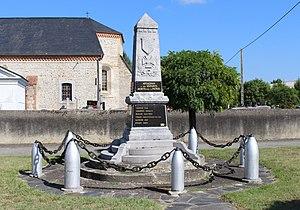
Monument aux morts d'Artagnan (Hautes-Pyrénées)
Artagnan est une commune française située dans le département des Hautes-Pyrénées, en région Occitanie.